Perchtenlaufen

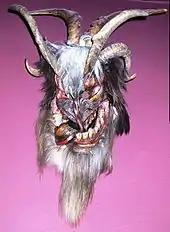
A mask from Salzburg in Austria.

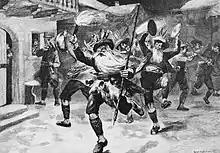
in Austria, 1892.

People would masquerade as a devilish figure known as , a two-legged humanoid goat with a giraffe-like neck, wearing animal furs. People wore costumes and marched in processions known as . The were looked at with suspicion by the Catholic Church and banned by some civil authorities. Due to sparse population and rugged environments within the Alpine region, the ban was not effective or easily enforced, rendering the ban useless.